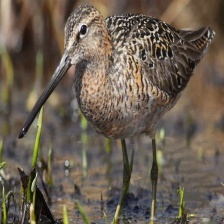
Species: SHORT BILLED DOWITCHER
Scientific name: LIMNODROMUS GRISEUS